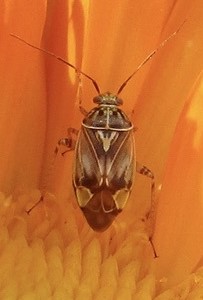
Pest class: lygus_bug